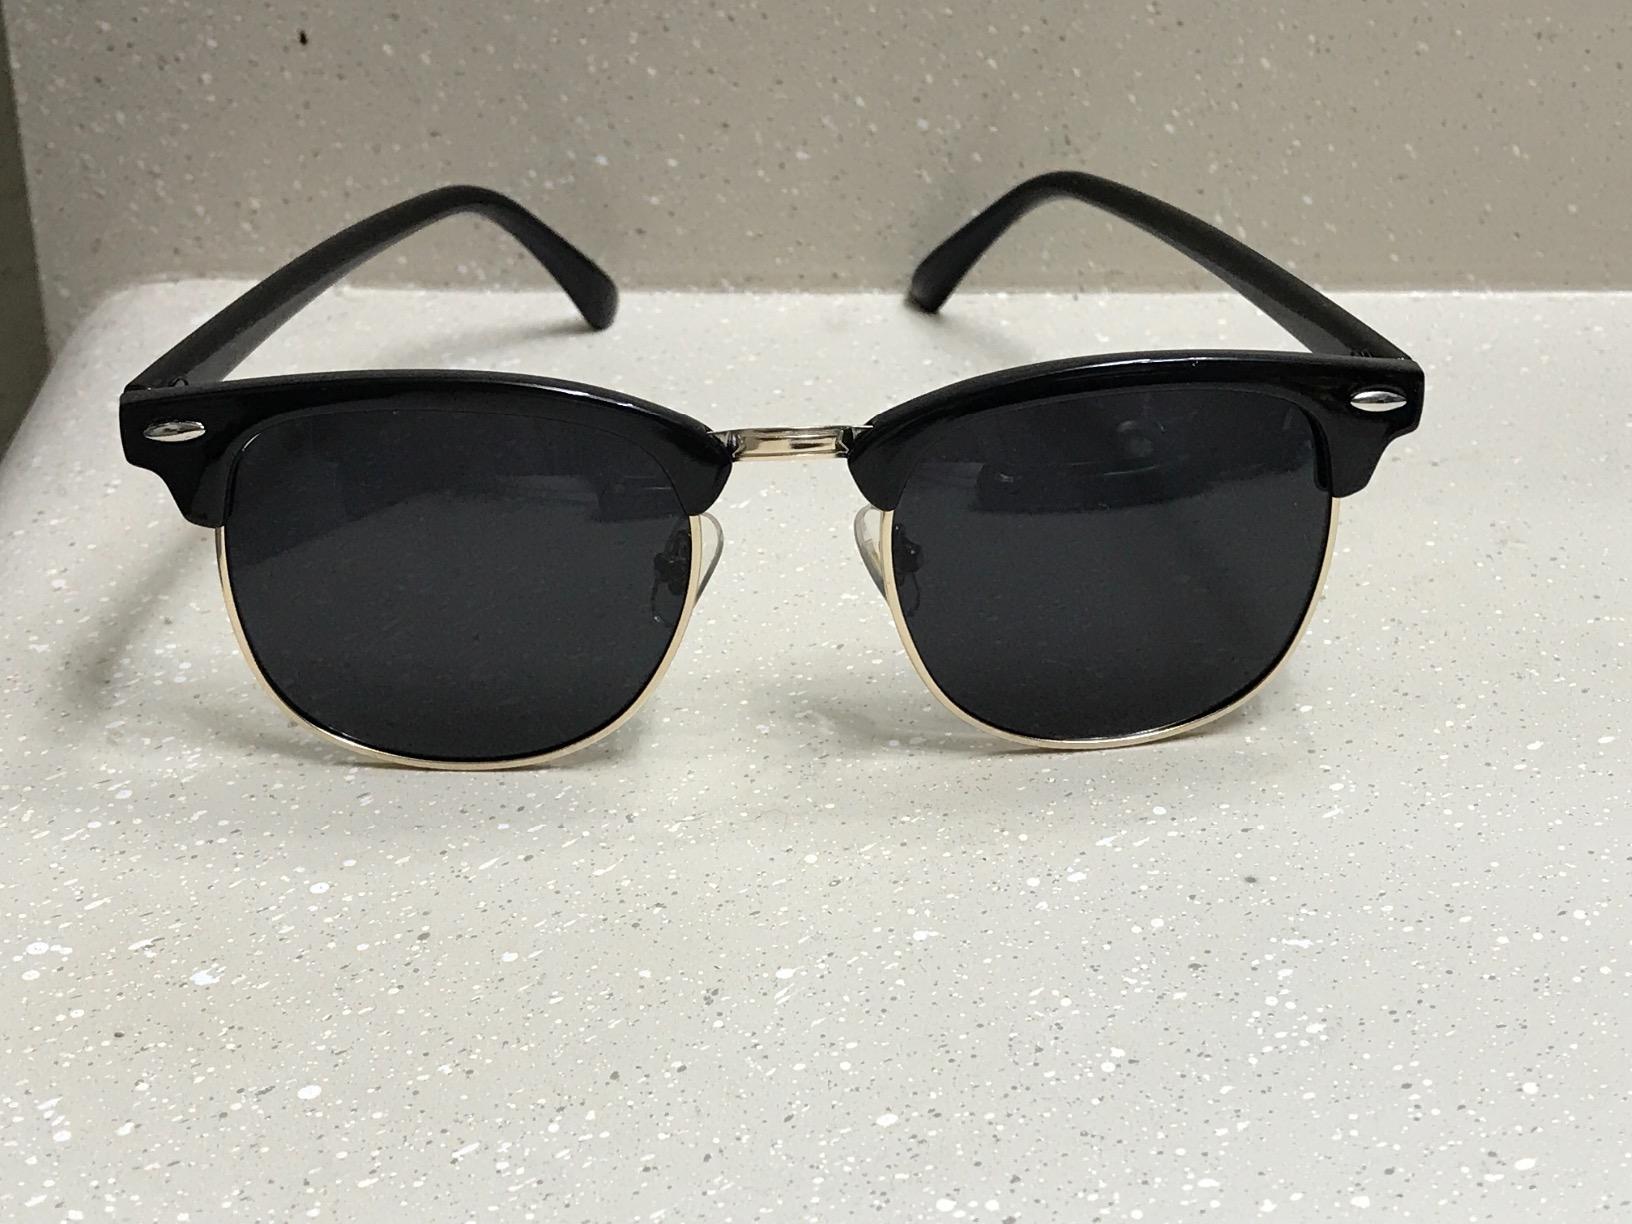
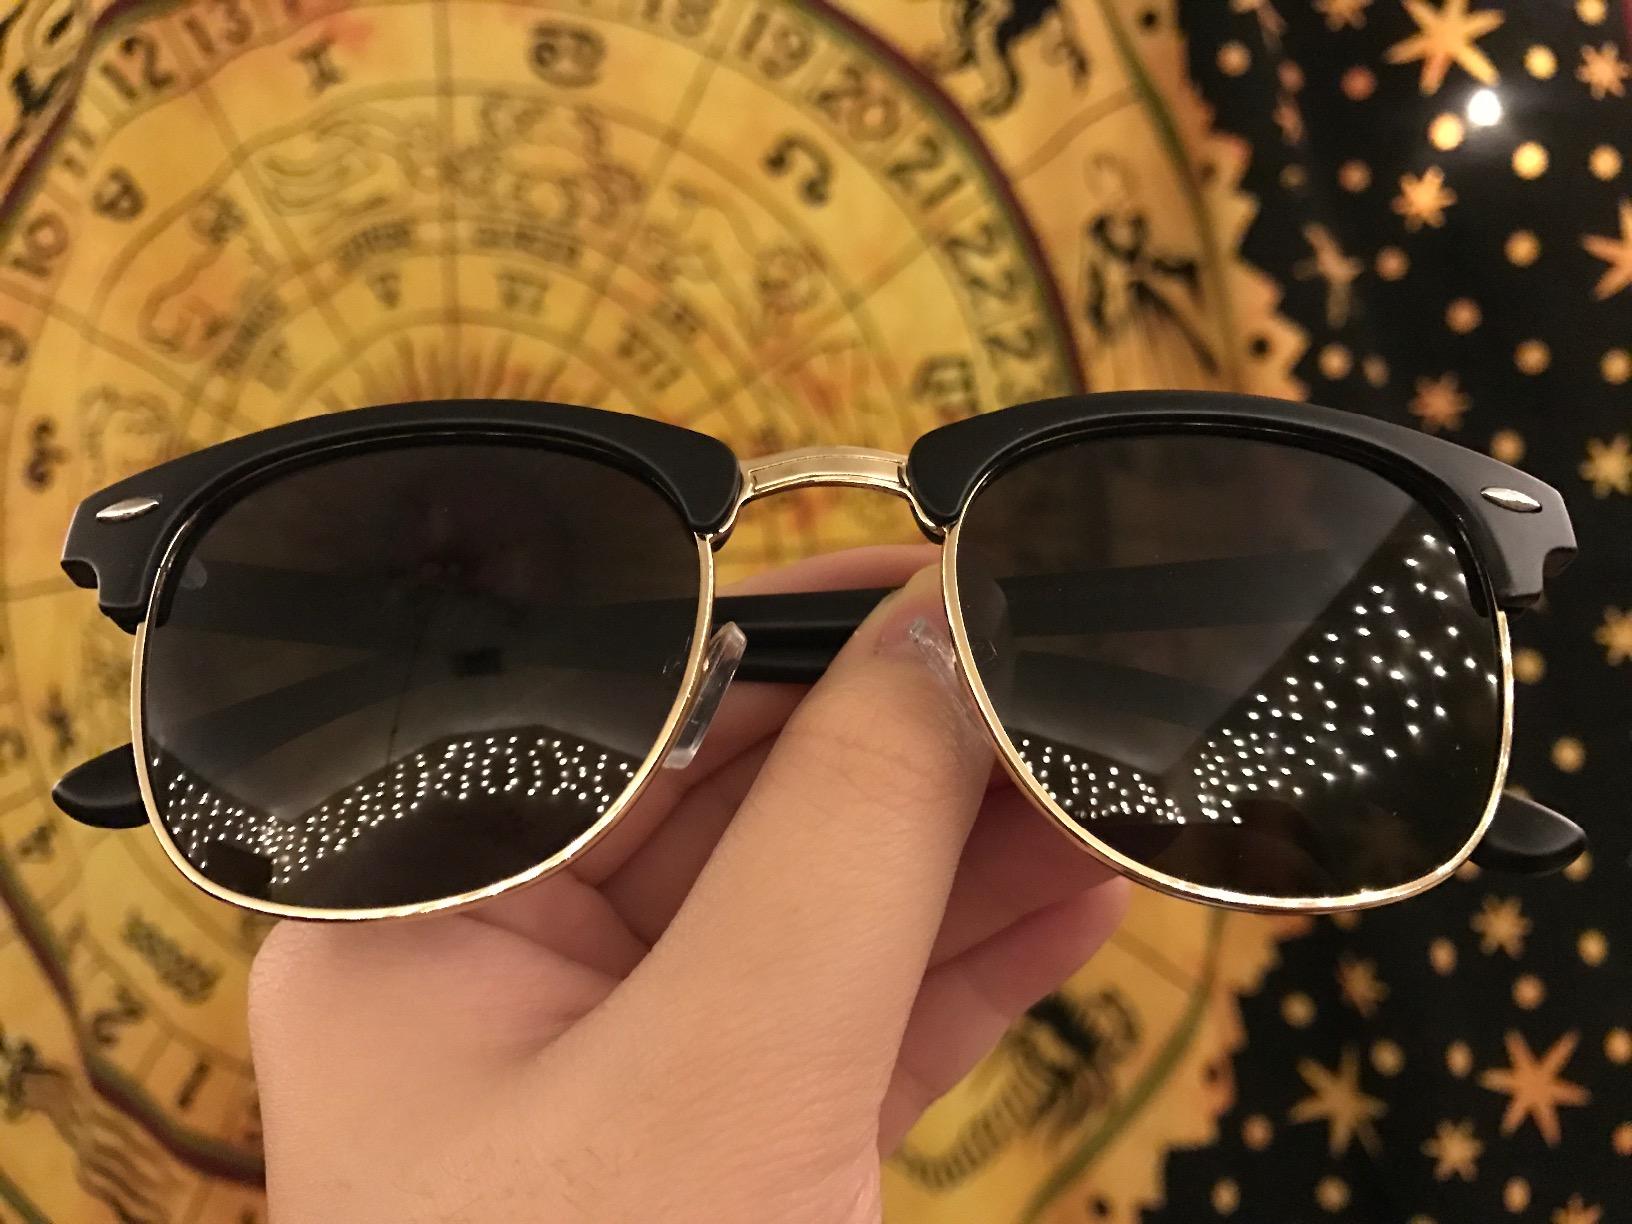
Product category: accessories_sunglasses
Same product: no